Division of Fowler

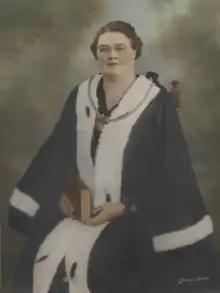
Lilian Fowler, the division's namesake

The division was created in 1984 and is named after Lilian Fowler, the first female mayor in Australia.